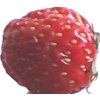
Label: strawberry